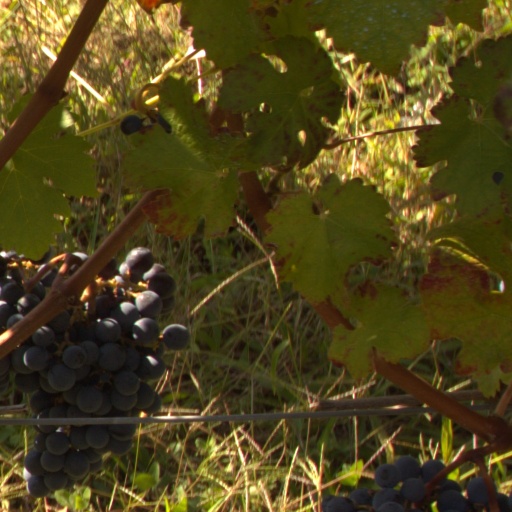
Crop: grape